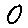
Label: 0